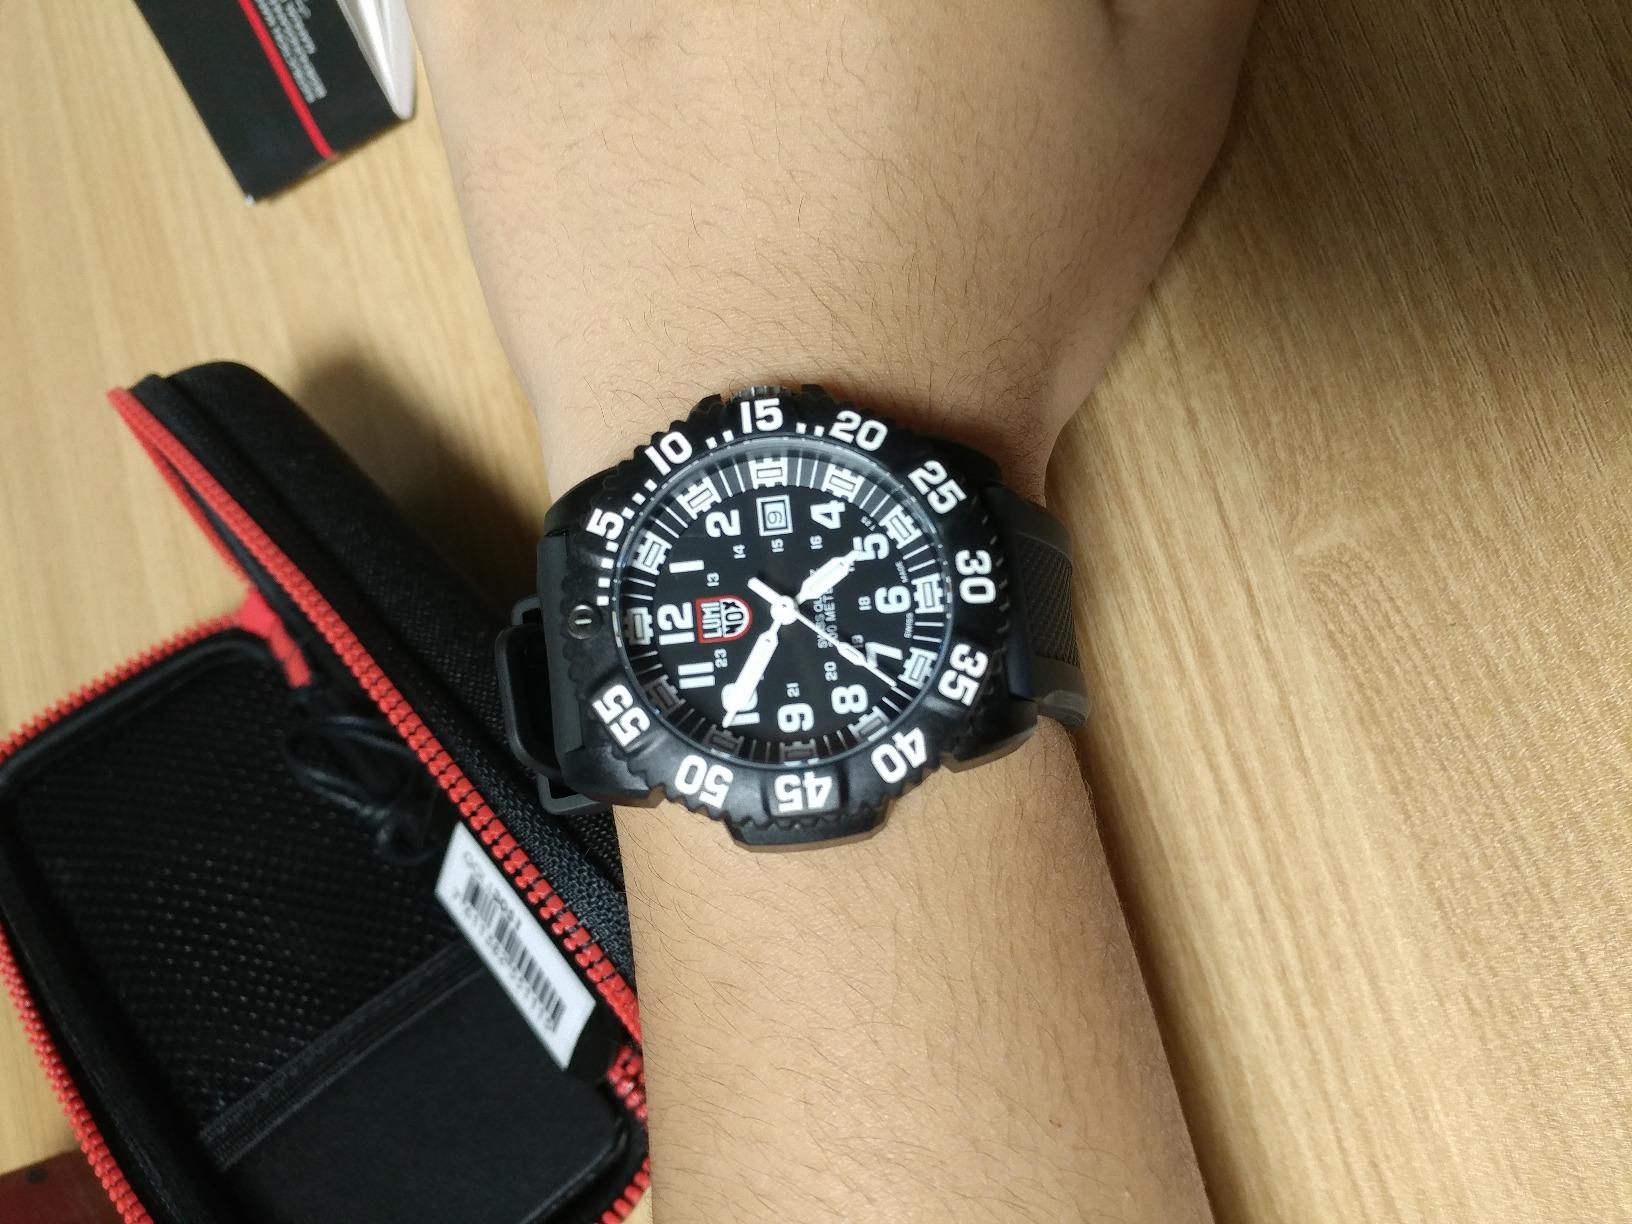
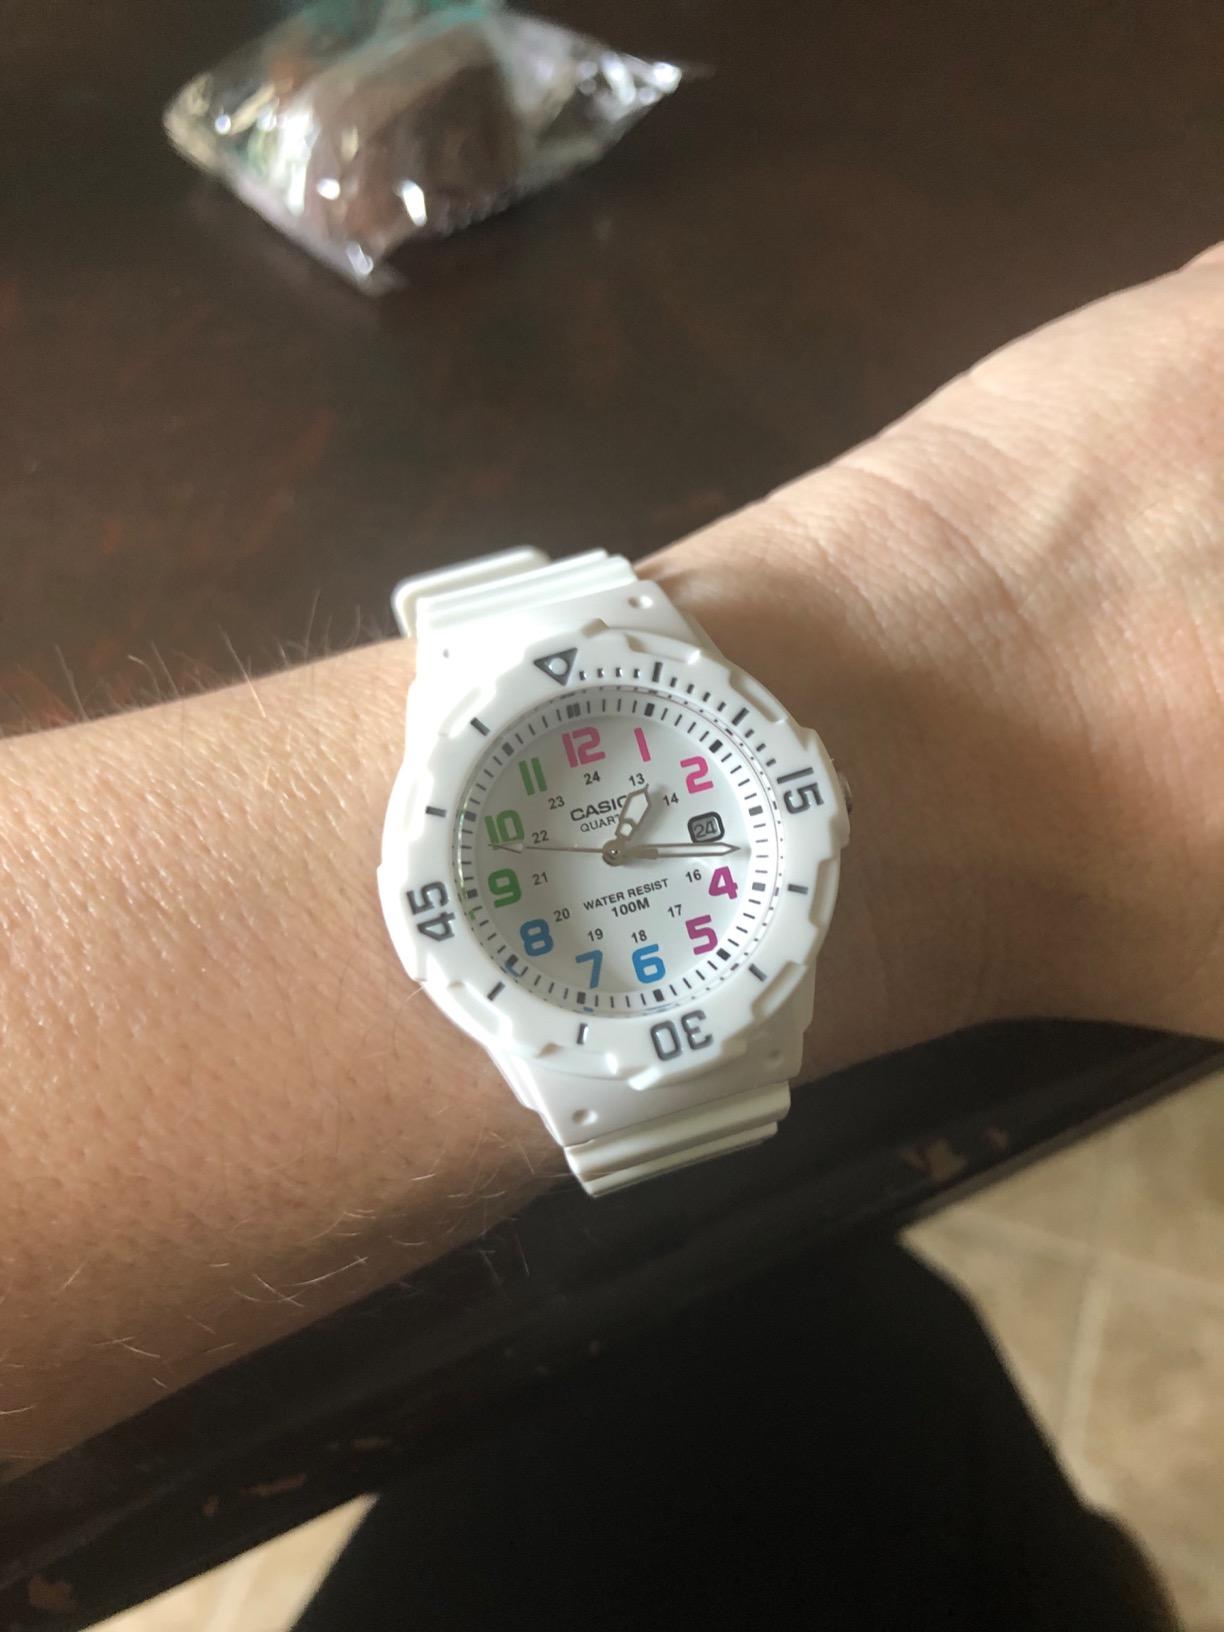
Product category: accessories_watch
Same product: no